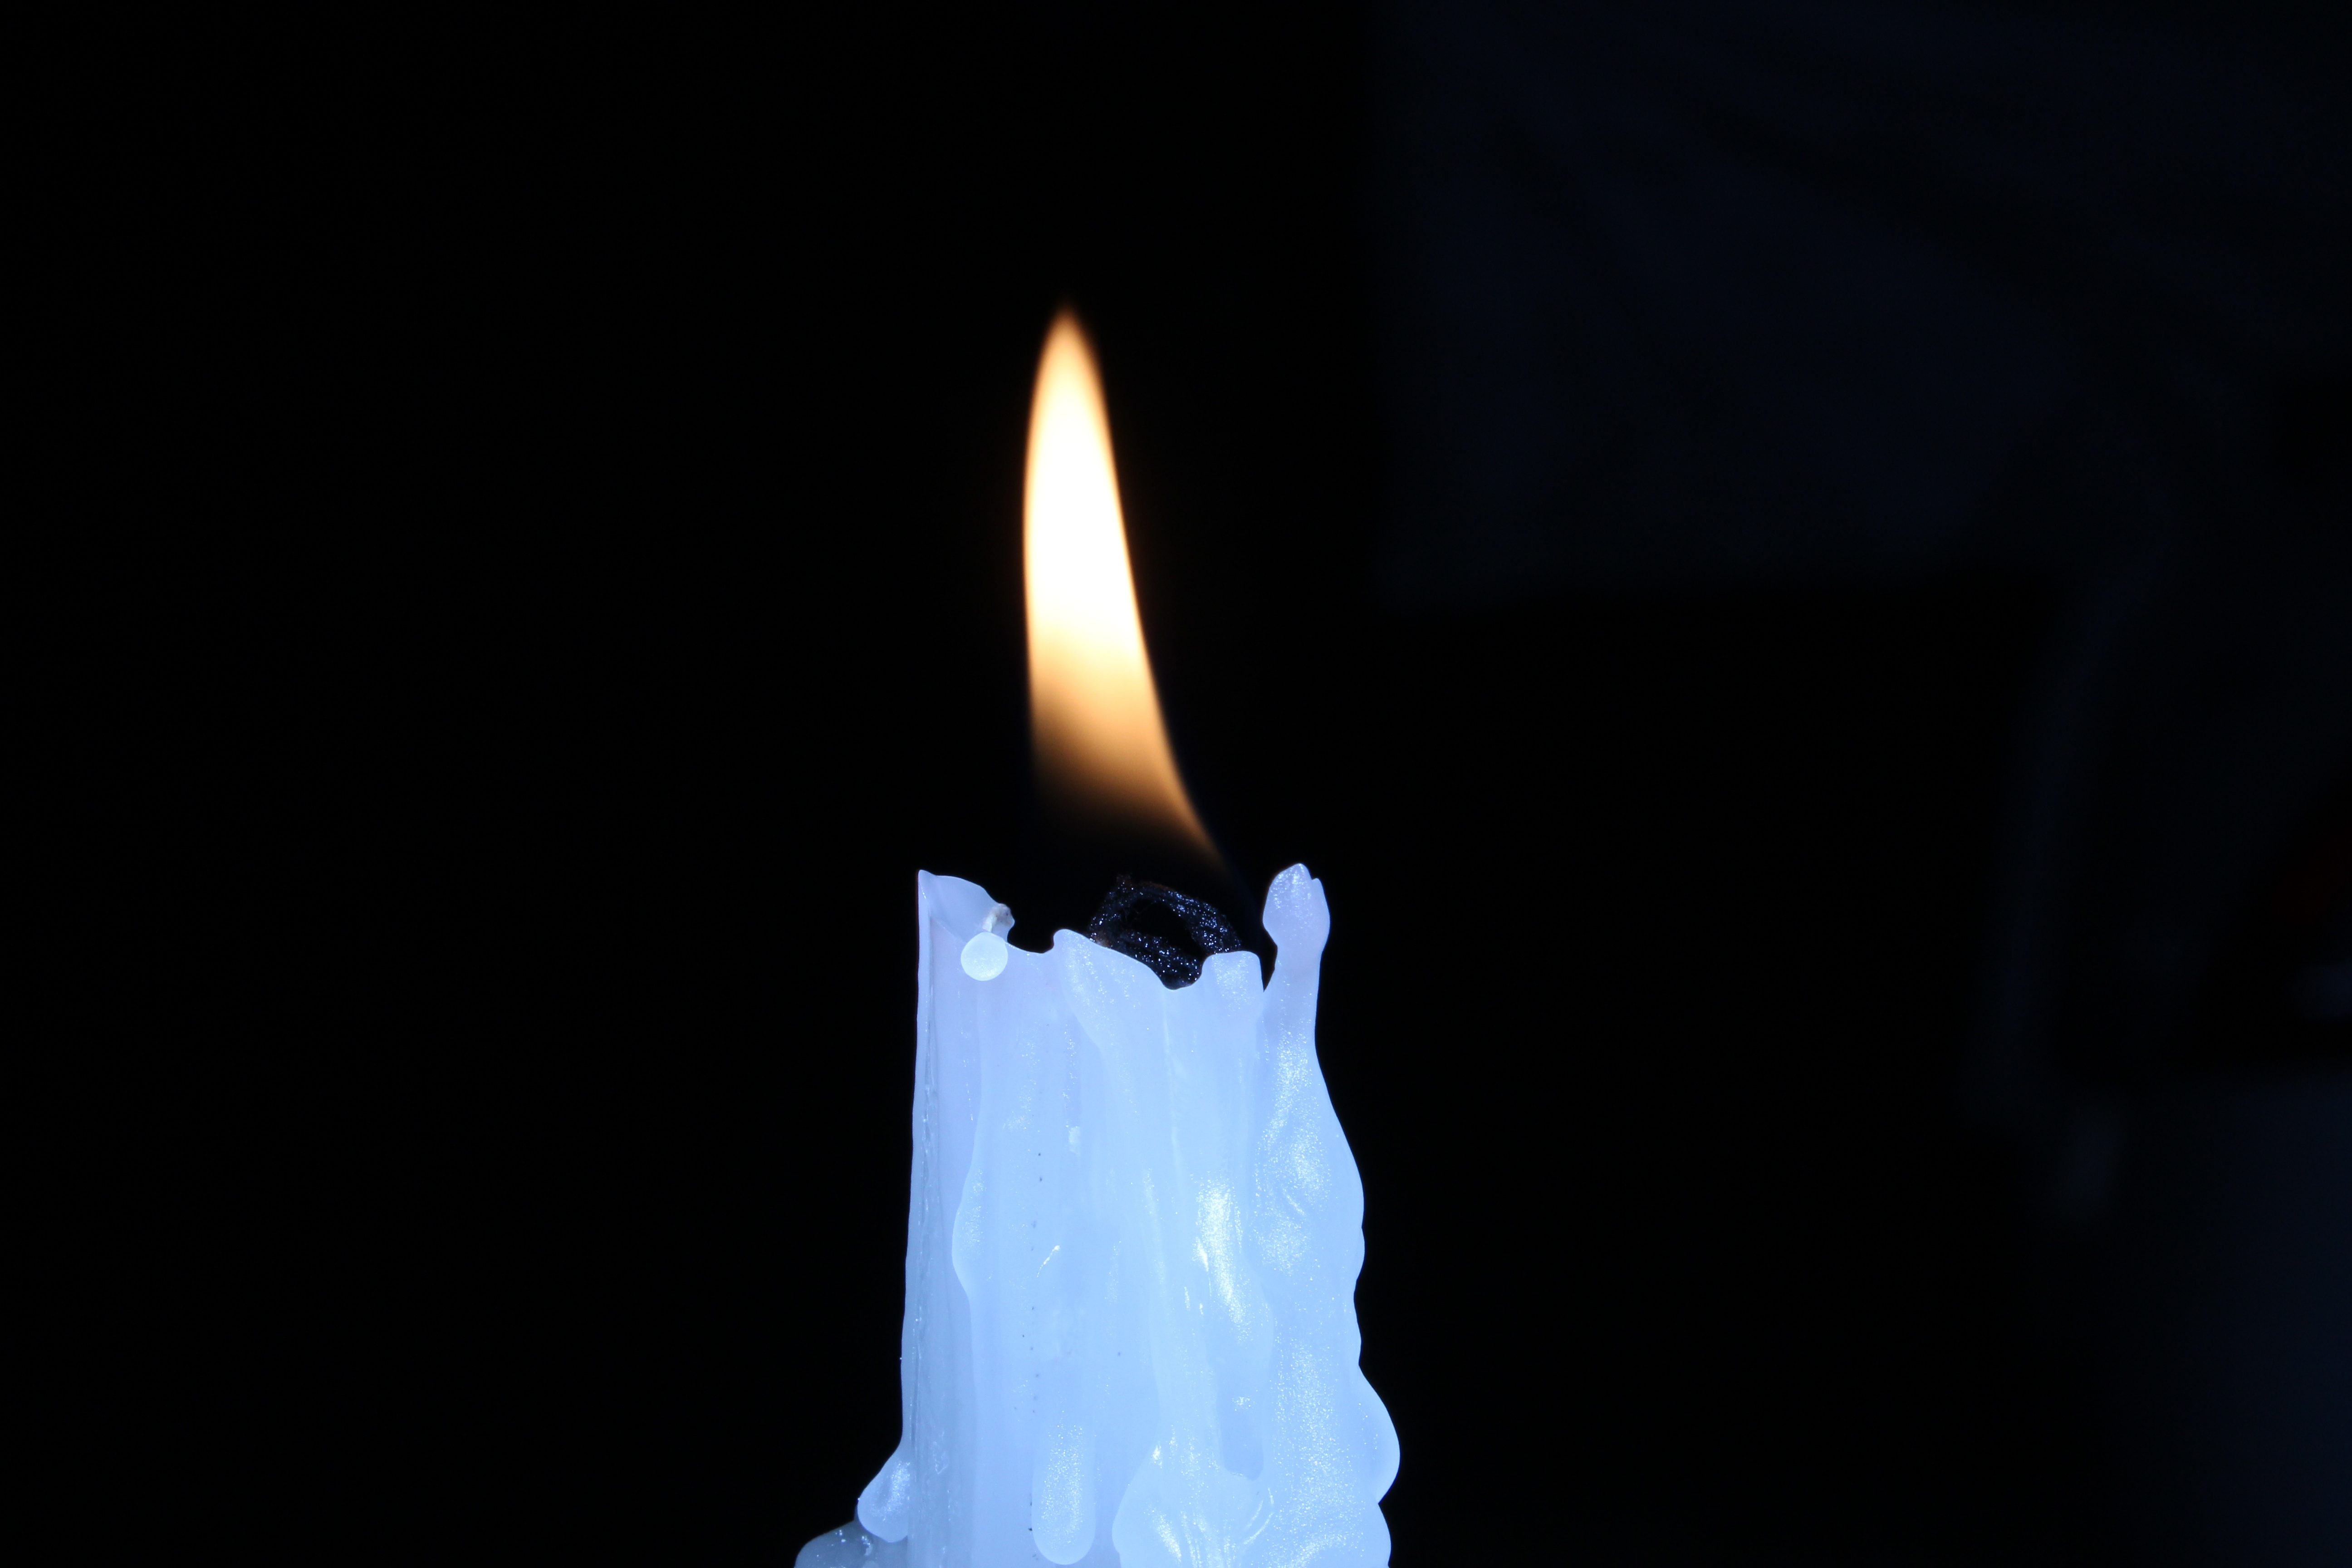
light, glowing, night, dark, flame, fire, glow, darkness, candle, lighting, melting, candlelight, wax